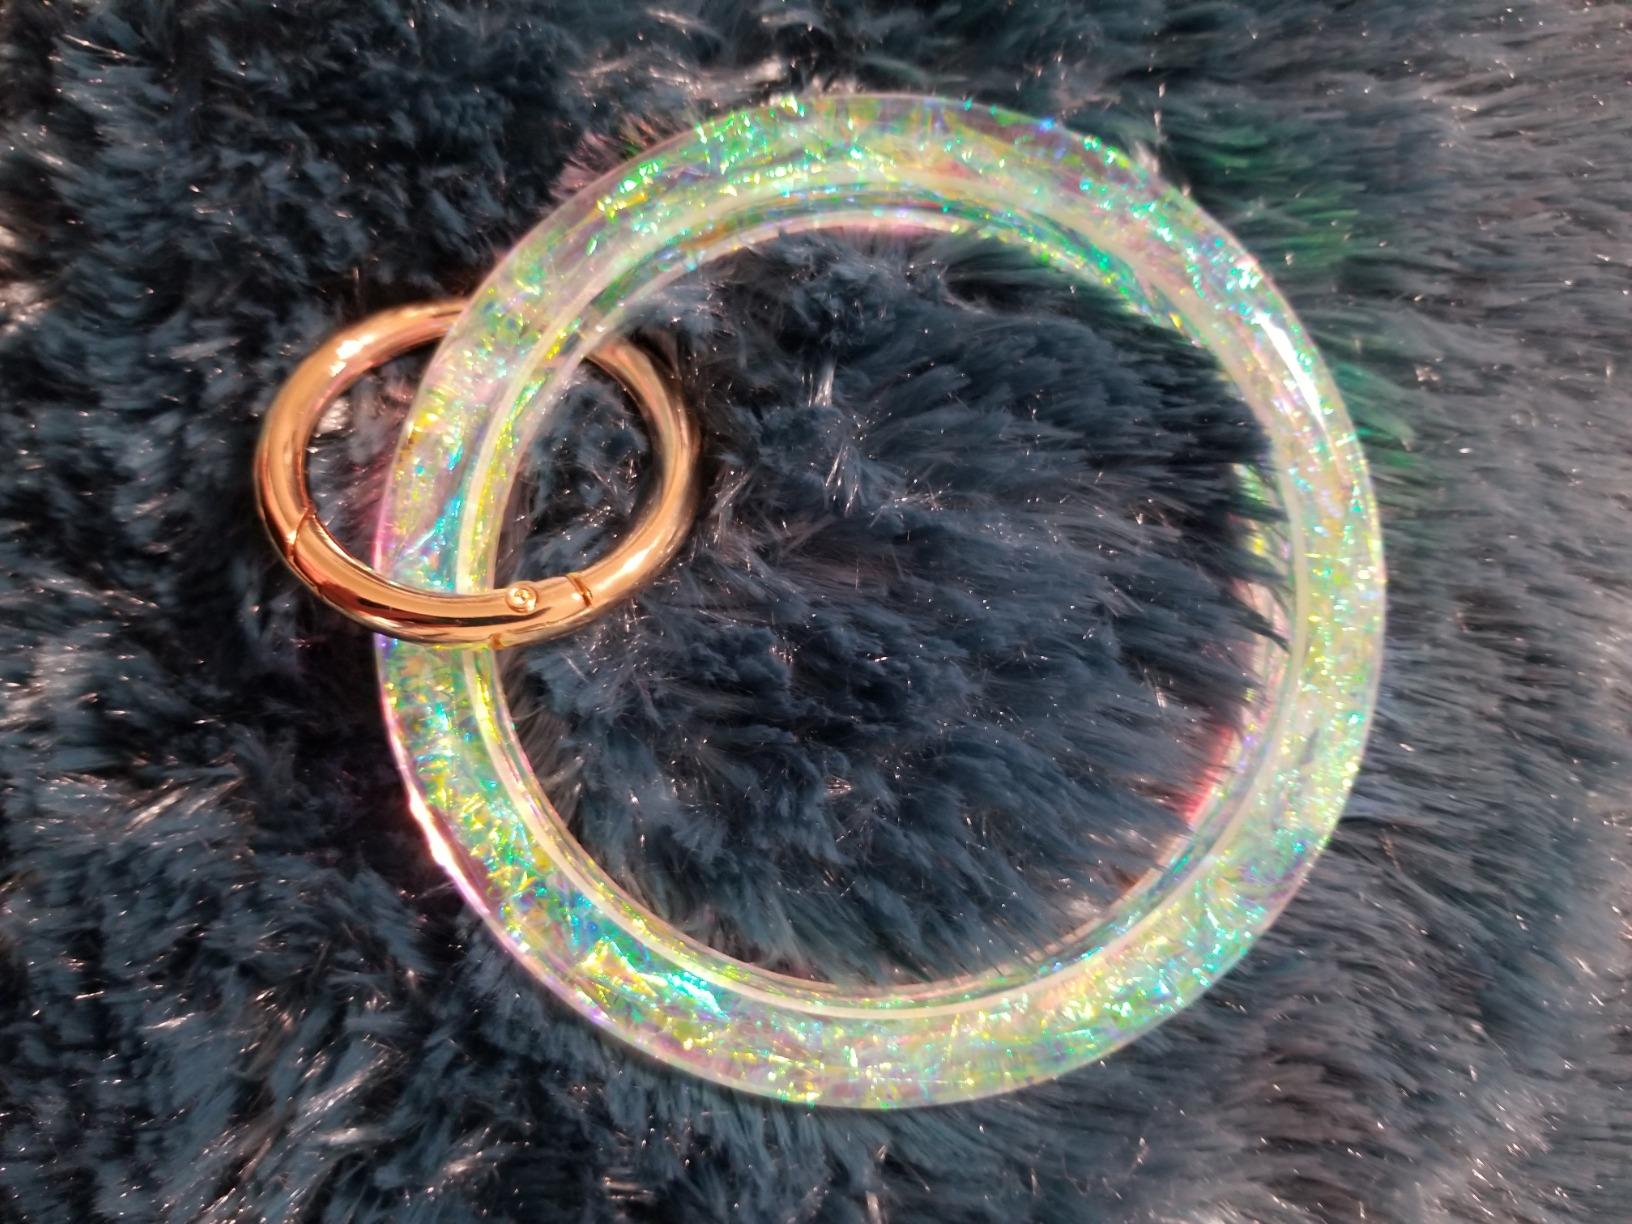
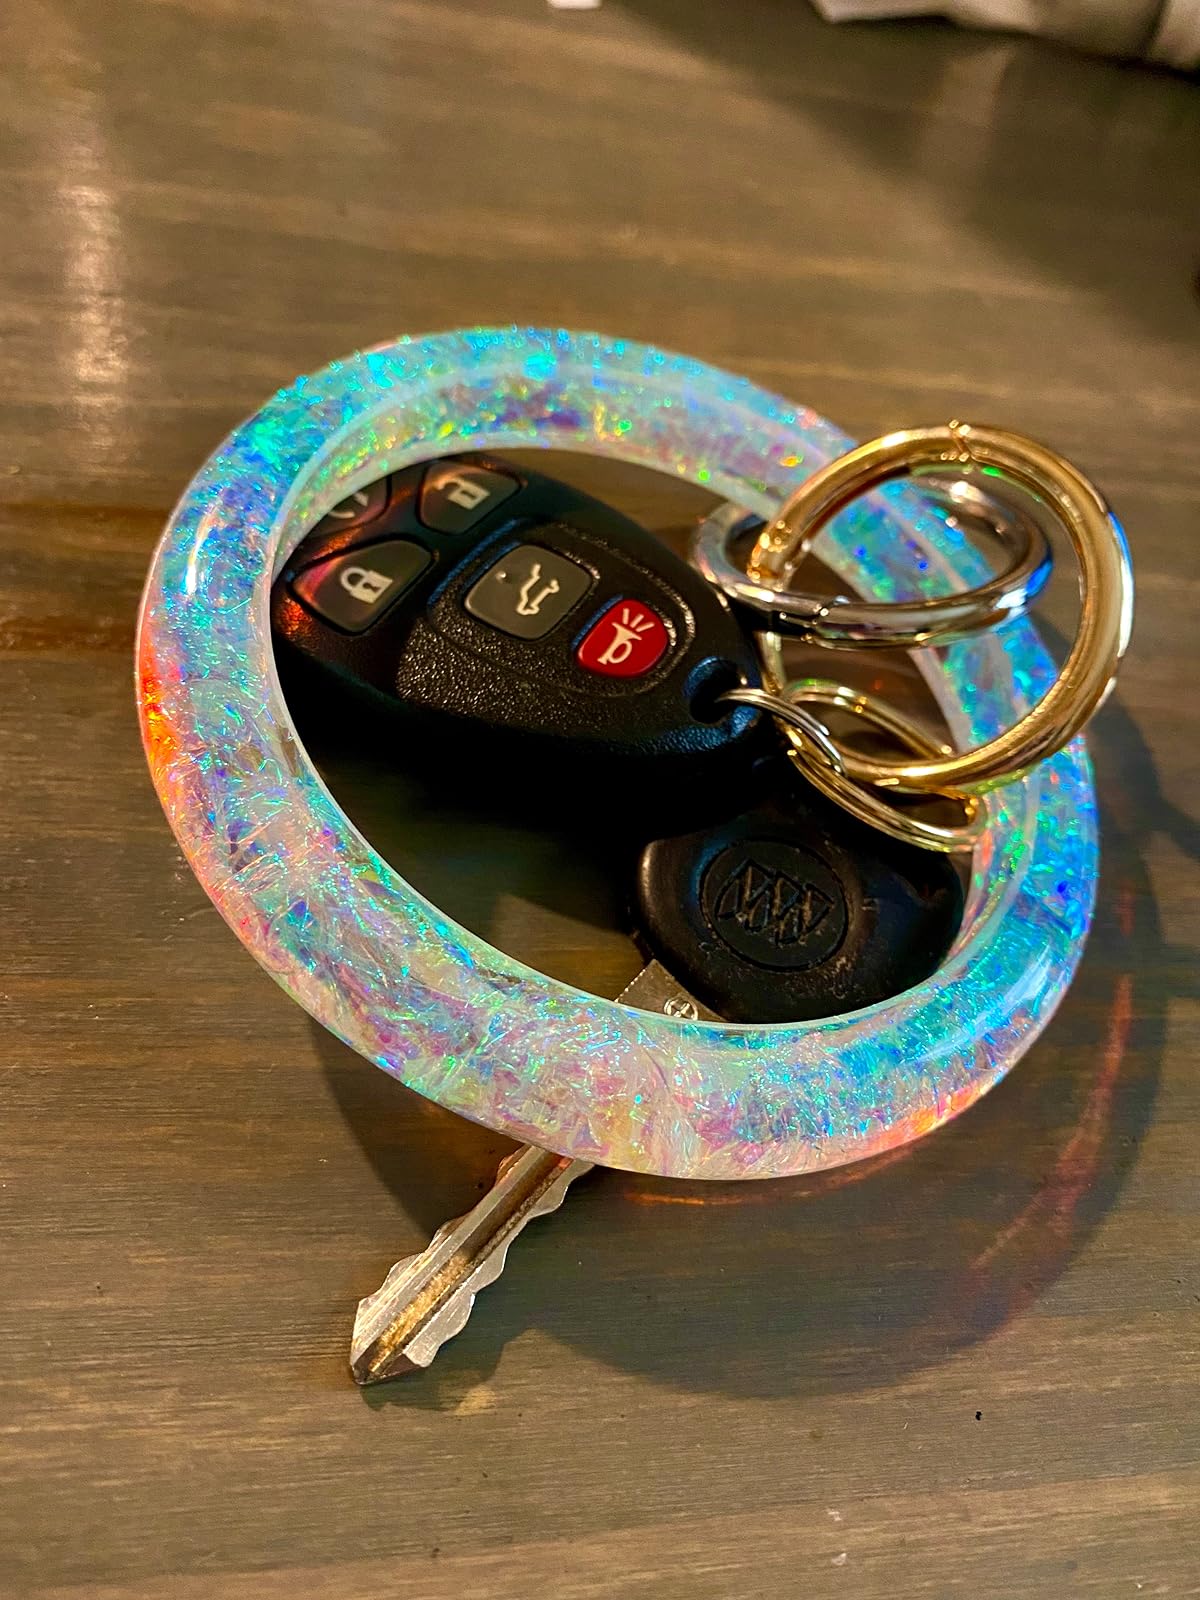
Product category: accessories_keychain
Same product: yes